Gina Rodriguez

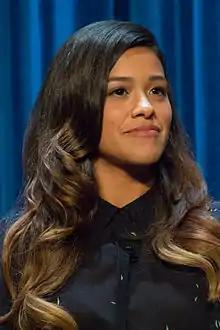
Rodriguez in 2014

Gina Alexis Rodriguez (born July 30, 1984) is an American actress. She is known for her leading role as Jane Villanueva in The CW satirical romantic dramedy series "Jane the Virgin" (2014–2019), for which she received a Golden Globe Award in 2015.